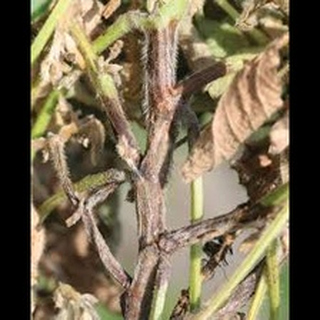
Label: wheat_common_root_rot